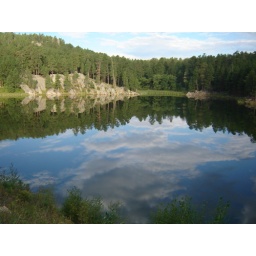
lake in the black hills